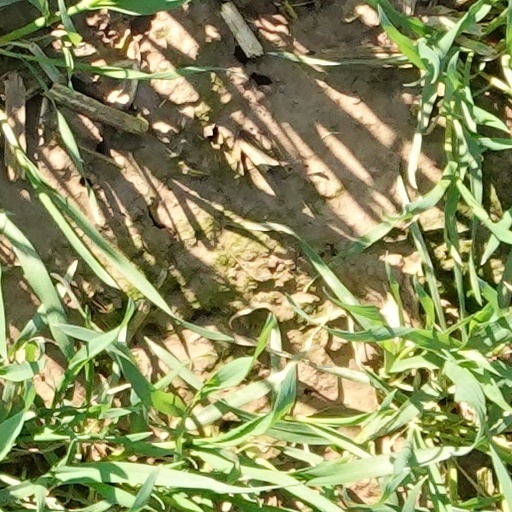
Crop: wheat